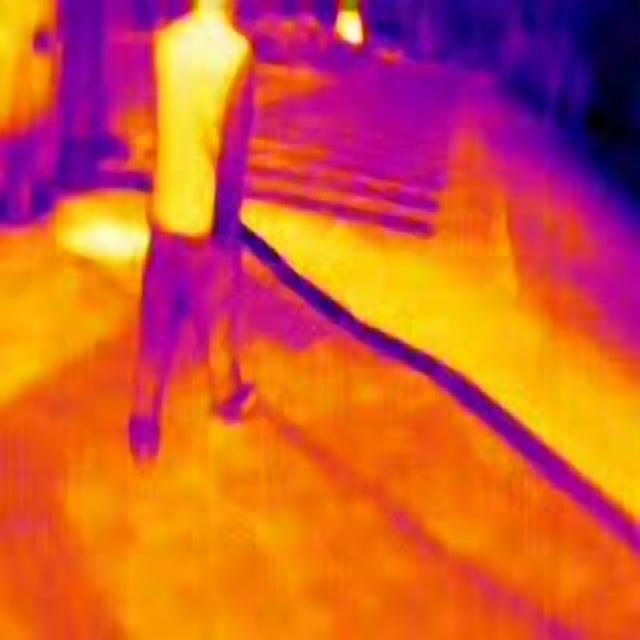
Detected objects:
label: person